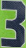
Number: 3